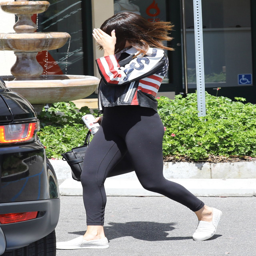
person in industry - leaving a yoga class